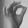
ASL letter: F